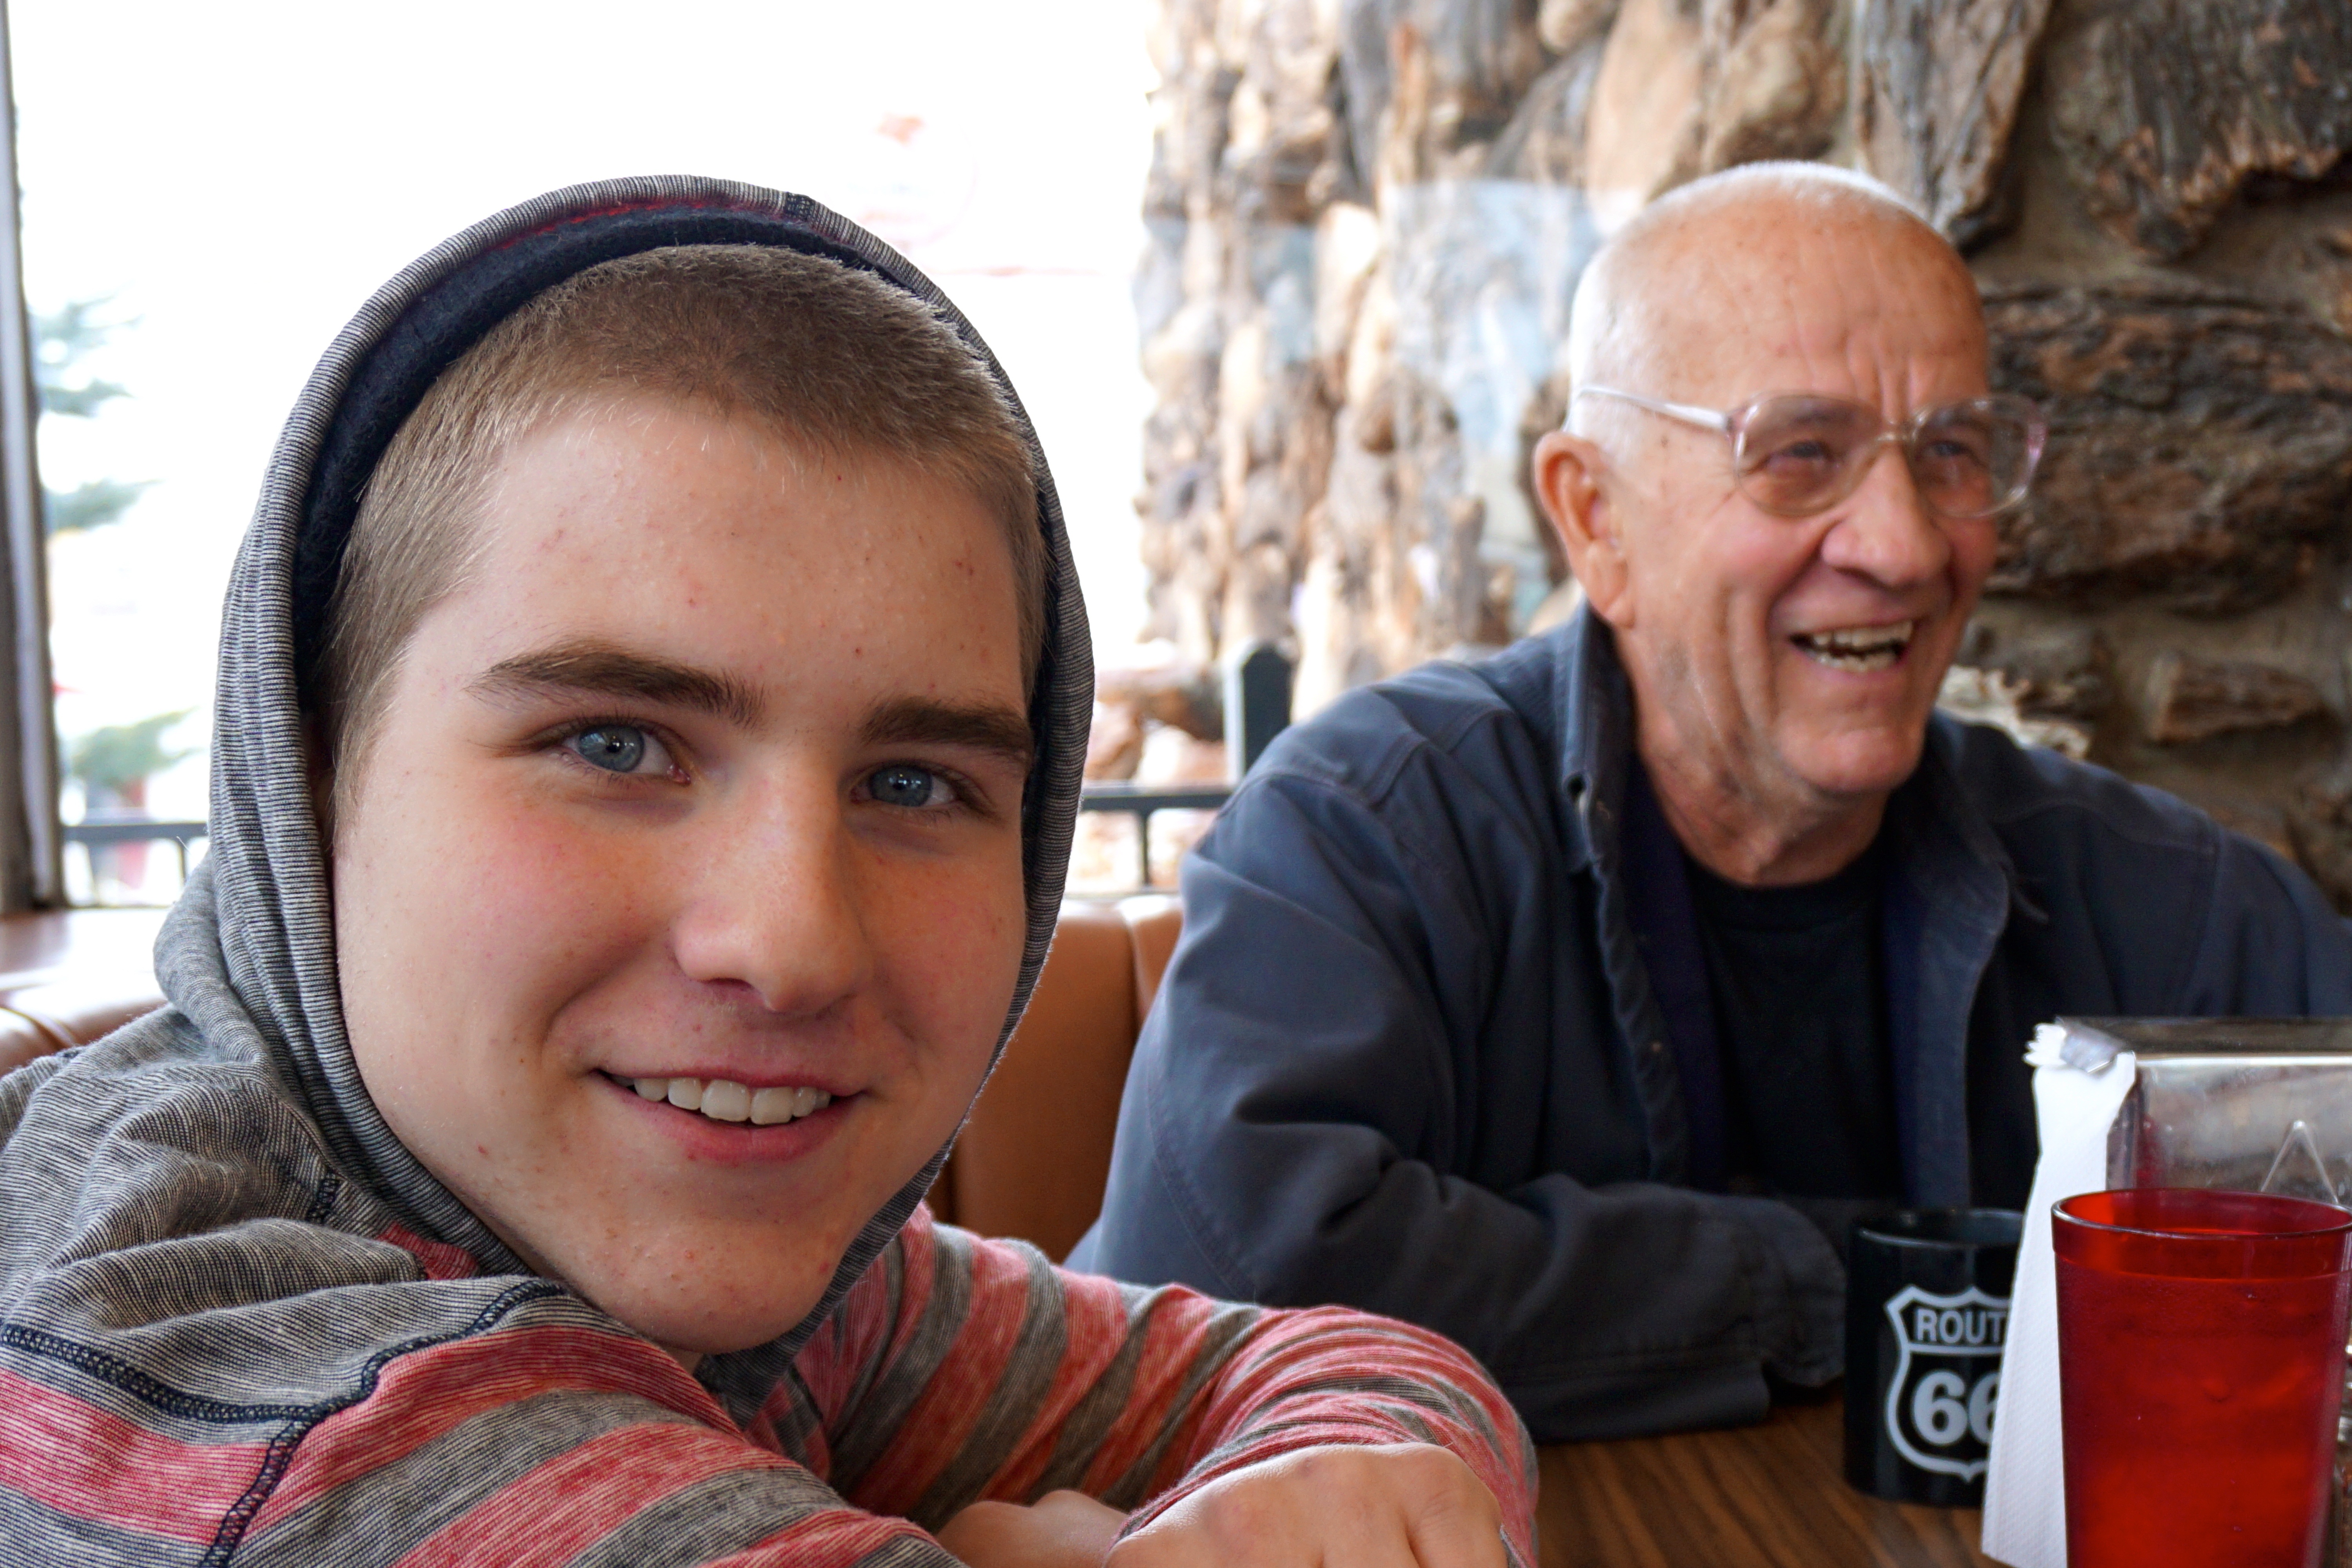
man, person, cafe, people, male, senior citizen, family, grandfather, joy, persons, grandson